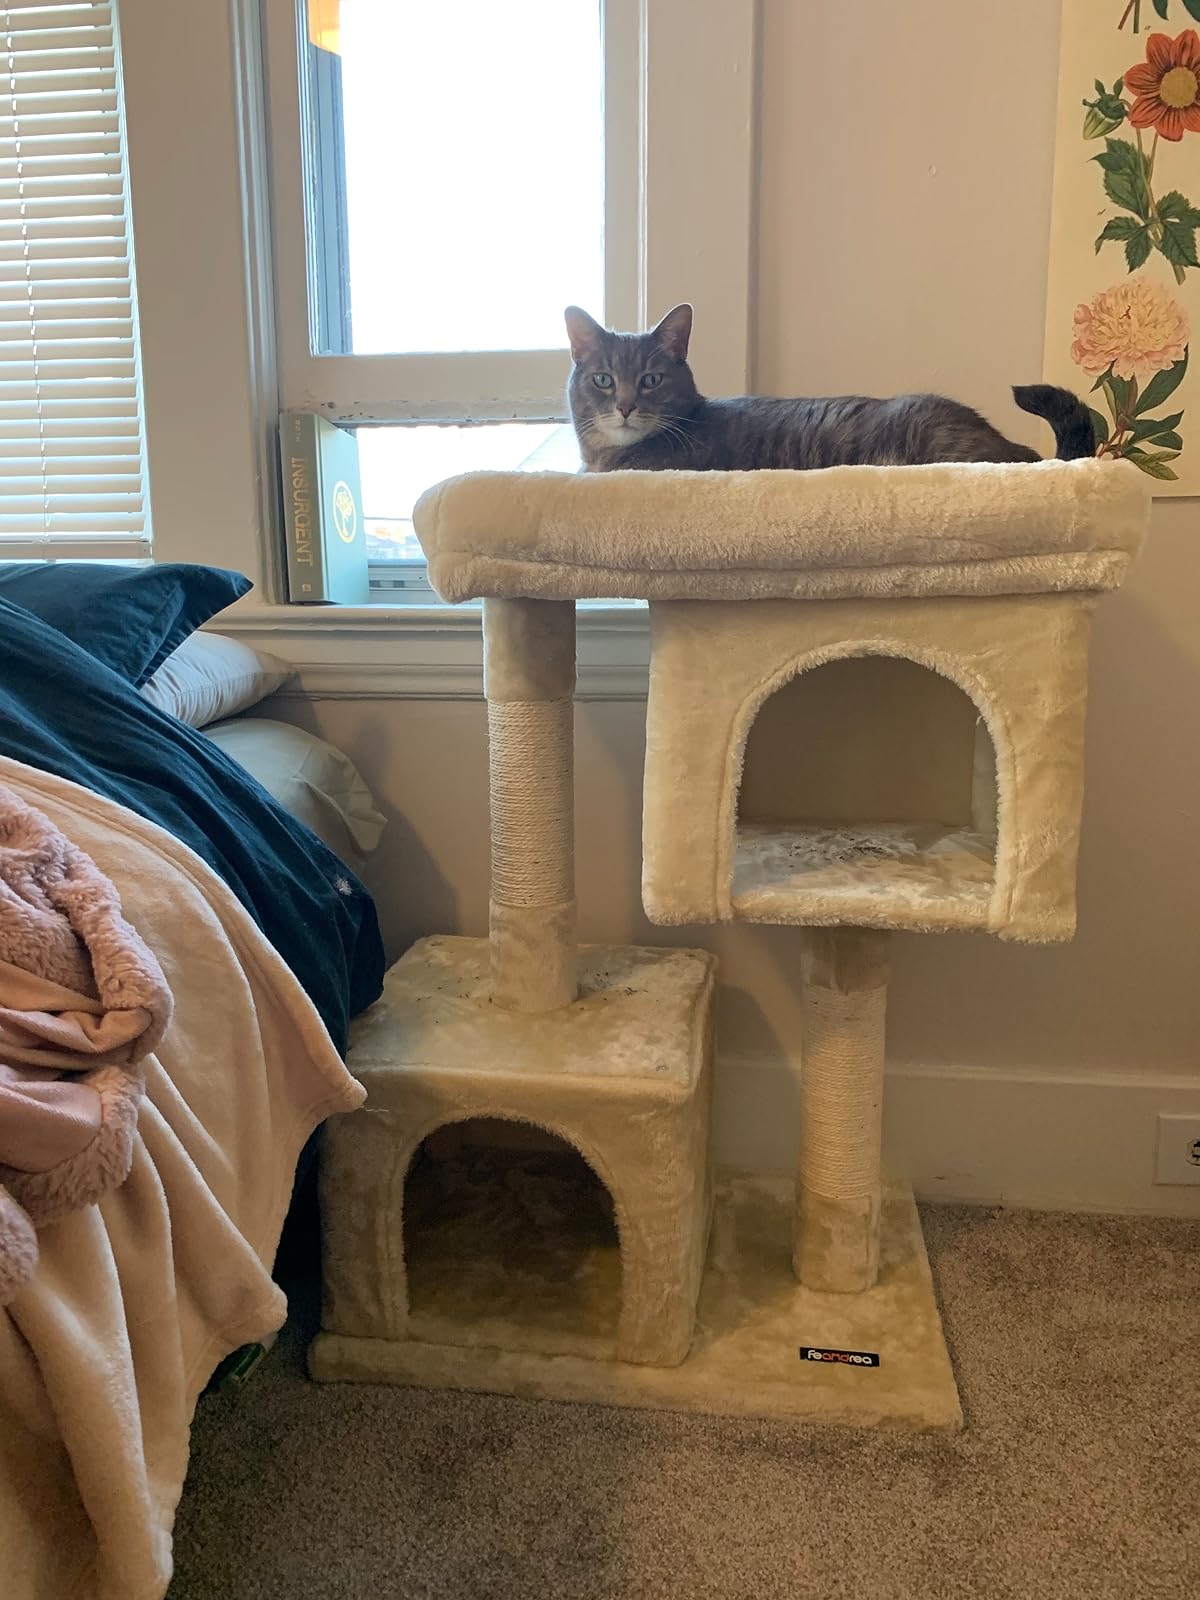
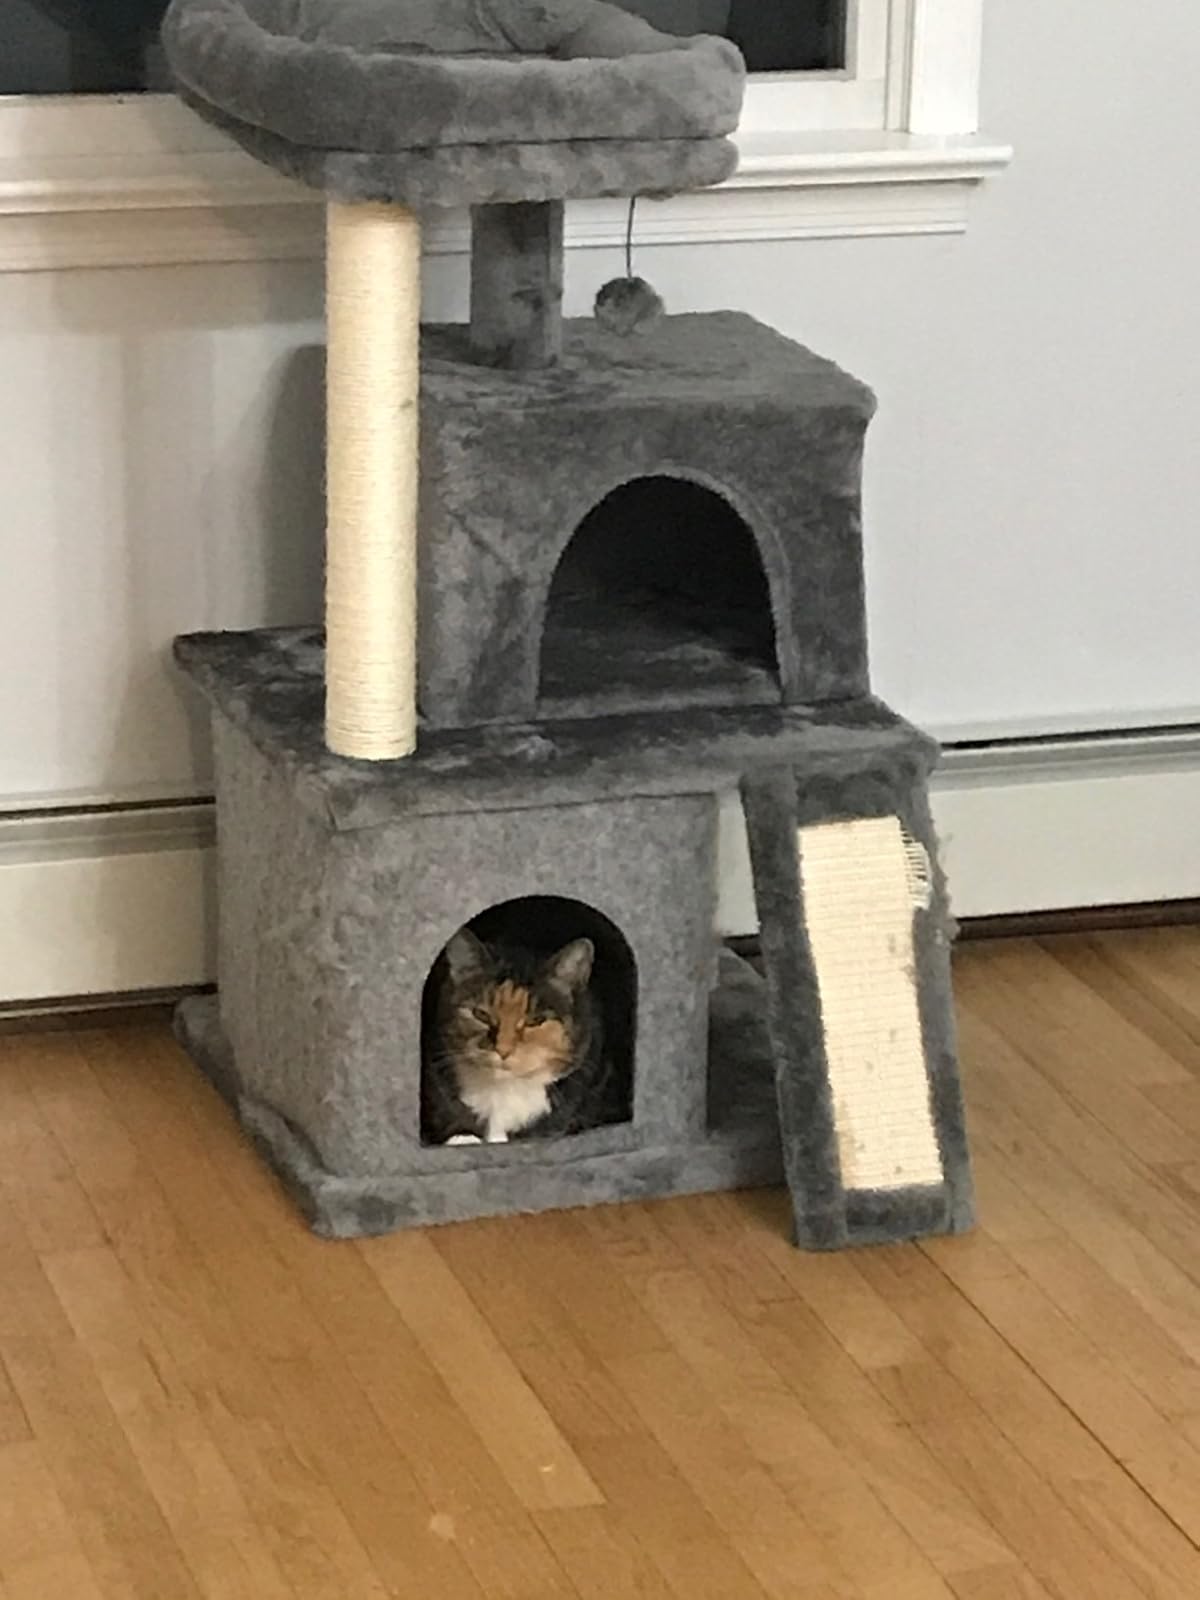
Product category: items_cat tree
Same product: no